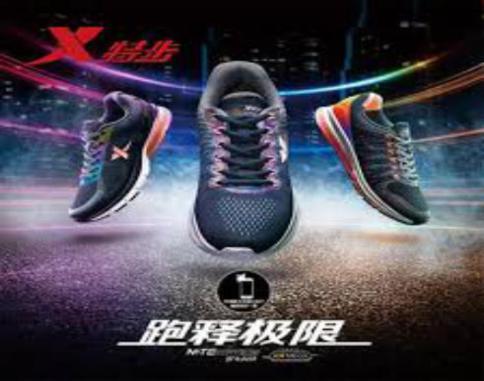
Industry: Clothes